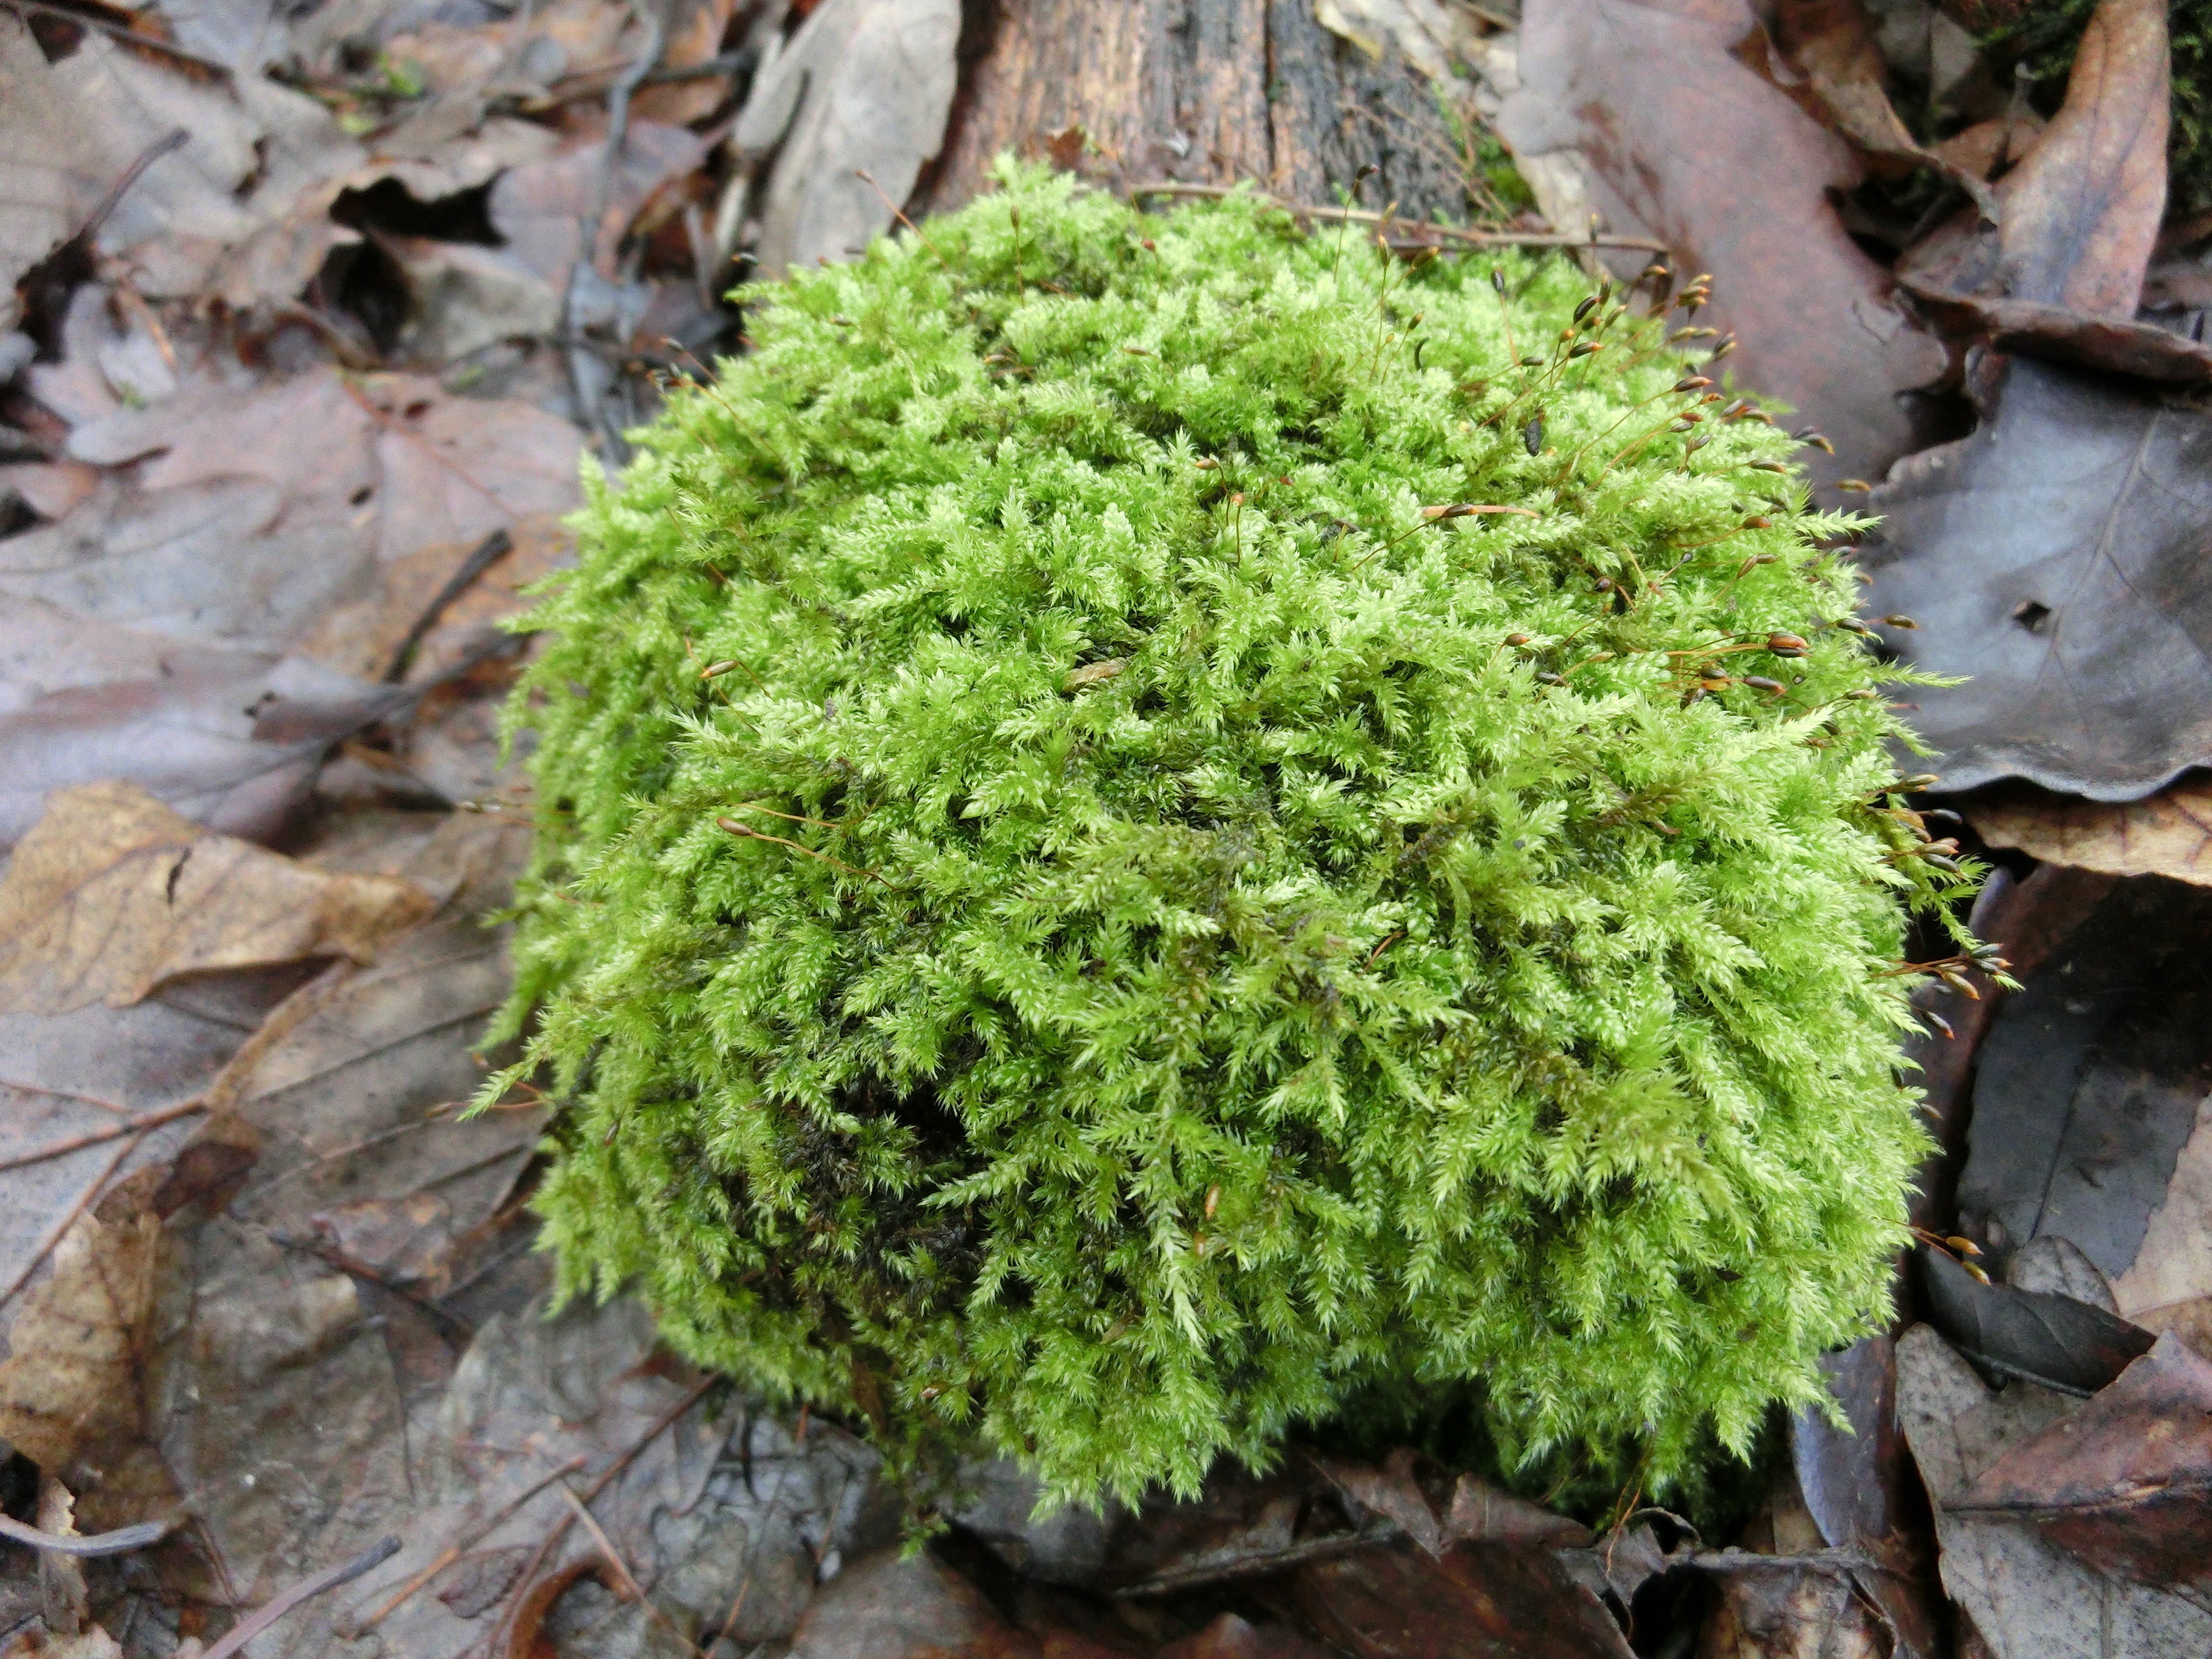
tree, nature, forest, plant, leaf, flower, moss, green, botany, flora, fern, public record, land plant, ferns and horsetails, non vascular land plant